Ranjit Singh

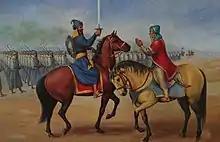

The army under Ranjit Singh was not limited to the Sikh community. The soldiers and troop officers included Sikhs, but also included Hindus, Muslims and Europeans. Hindu Brahmins and people of all creeds and castes served his army, while the composition in his government also reflected a religious diversity. His army included Polish, Russian, Spanish, Prussian and French officers. In 1835, as his relationship with the British warmed up, he hired a British officer named Foulkes.